WFME (AM)

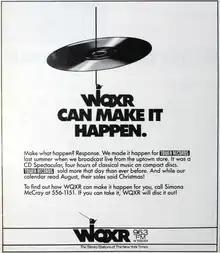
A 1986 advertisement with older logo of WQXR displaying both FM and AM frequencies

The "New York Post" approached the company in the early 1940s about purchasing the stations. Sanger said publicly that he would have preferred to sell to "The New York Times", and in early 1944, the "Times" agreed to pay just over $1 million for ownership of Interstate Broadcasting Company. A transfer application was filed with the FCC on March 1, 1944, including a financial statement showing that the stations had made over $22,000 in profits the previous year, on revenues of $411,000; after FCC approval, the sale was completed on July 25, 1944. (The "Times" continued to operate its radio stations under the Interstate Broadcasting name for many years, maintaining what its president called "basic good-music policies," but later used the name "The New York Times Radio Company".) It broadcast classical music full-time, along with "New York Times" news. At 9 pm, the newspaper having been "put to bed", the station would broadcast a brief discussion of the news which would appear on the front page of the next day's issue.